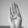
ASL letter: B